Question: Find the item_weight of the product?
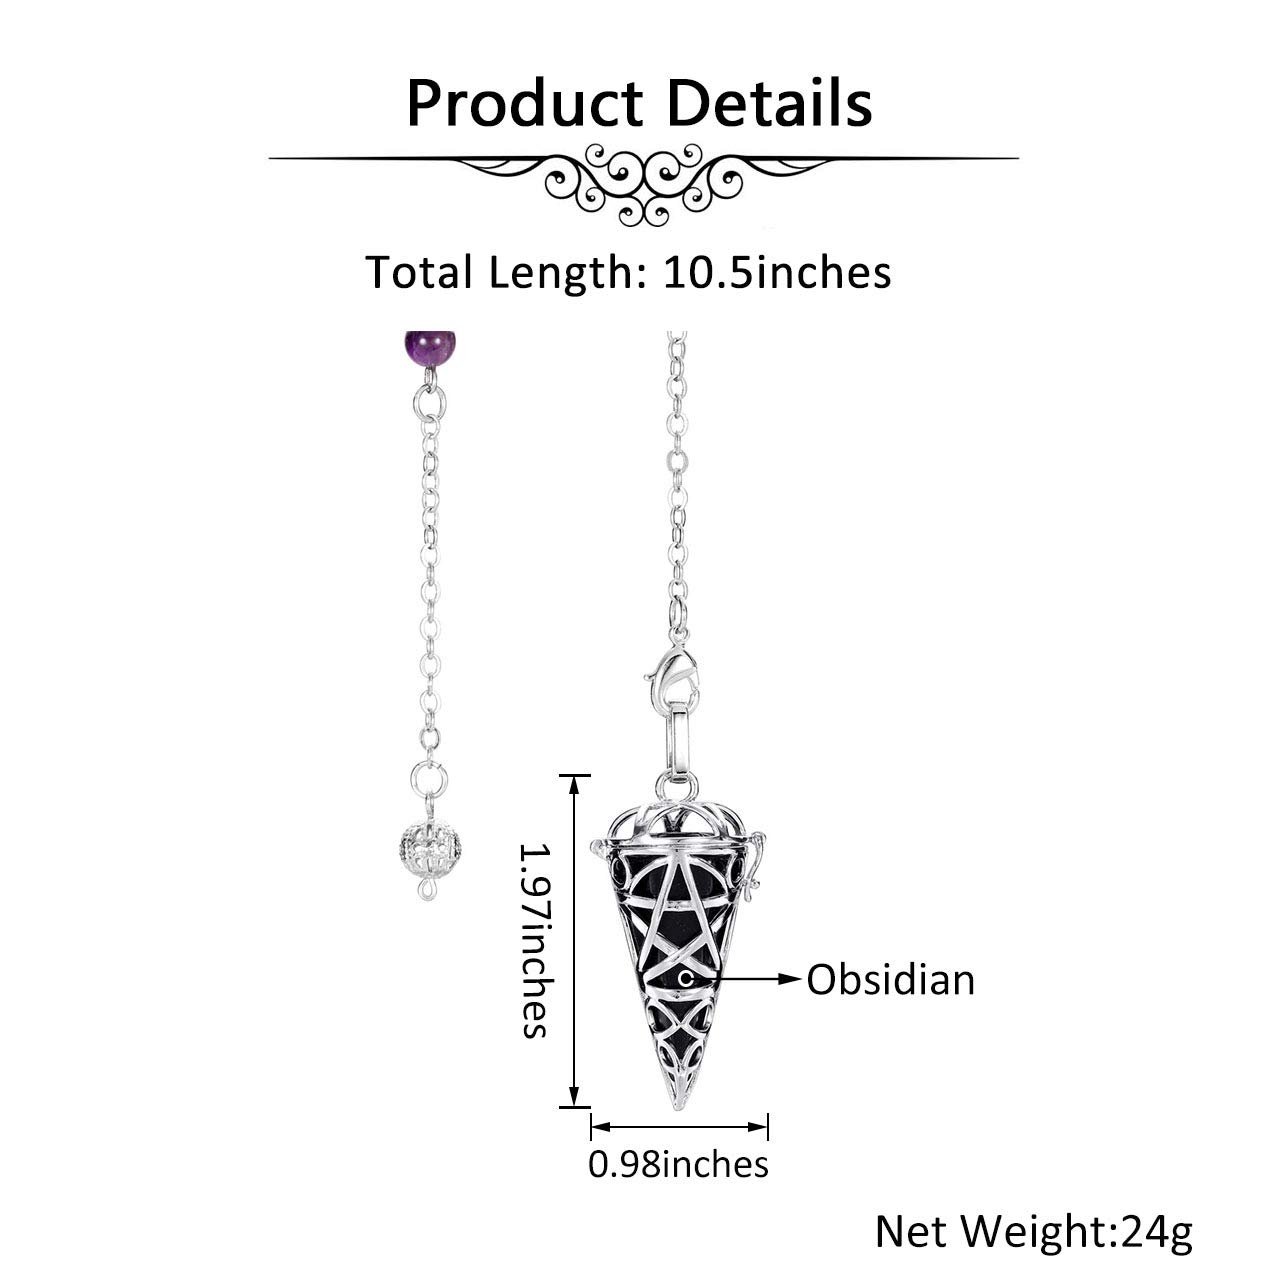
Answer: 24.0 gram